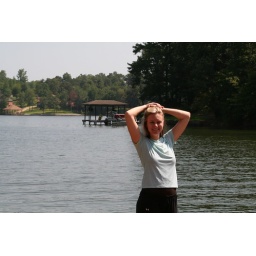
Susan's lake house in Alabama. Ahhhh....relaxing!